Pallache family

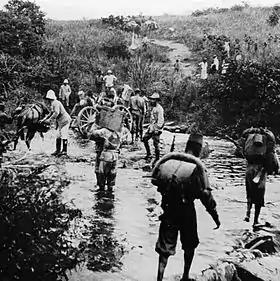
"Force Publique" in German East Africa (World War I)

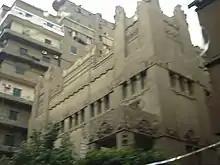
Sha'ar Hashamayim Synagogue on Adly Street in Cairo

In 1897, Palacci brothers Vita, Henri, and family established the Palacci (Arabic: "Balaatshi") department store. In 1904, the company's name was Palacci Menasce et Fils. Shortly thereafter, it had become Palacci Fils, Haim et Cie, located on Muski street near the old Opera House. By 1907, Vita Palacci had become head of the store. Also in 1907, newspapers mentions "Mr. Vita Pallacci, the distinguished chief of the house of Palacci Pils, Halm and Co., which is well known in Europe and America" as president of the "Ahemia Society," and again in 1908 By 1909, the Palacci had partnered with A. Hayam, and the store employed 20 office clerks and more than 100–120 sales staff. In 1910, "Albert Palacci & Co." appears as a Cairo firm interested in trading in silk. At an unclear date, "Palacci, Menasce & Co." are recorded as having stores in Cairo, Tanta, and Mansoura.